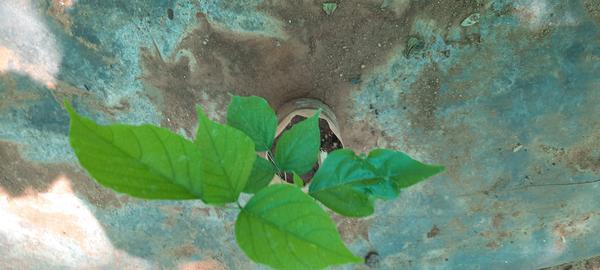
Plant: Honge